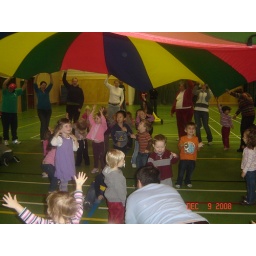
Eddie at a play group (He is in the striped orange and brown shirt)